List of prototype solar-powered cars

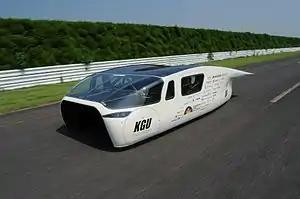
Japan's Kogakuin University's OWL car took 2nd place in the Cruiser class of the 2015 World Solar Challenge.

The "KAITON II" from the "Goko High School" was built for the 2013 World Solar Challenge.